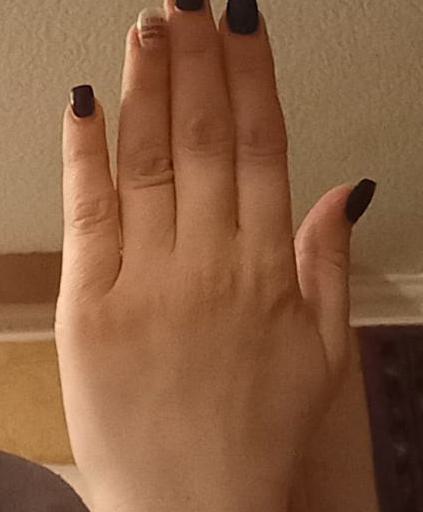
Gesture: stop_inverted